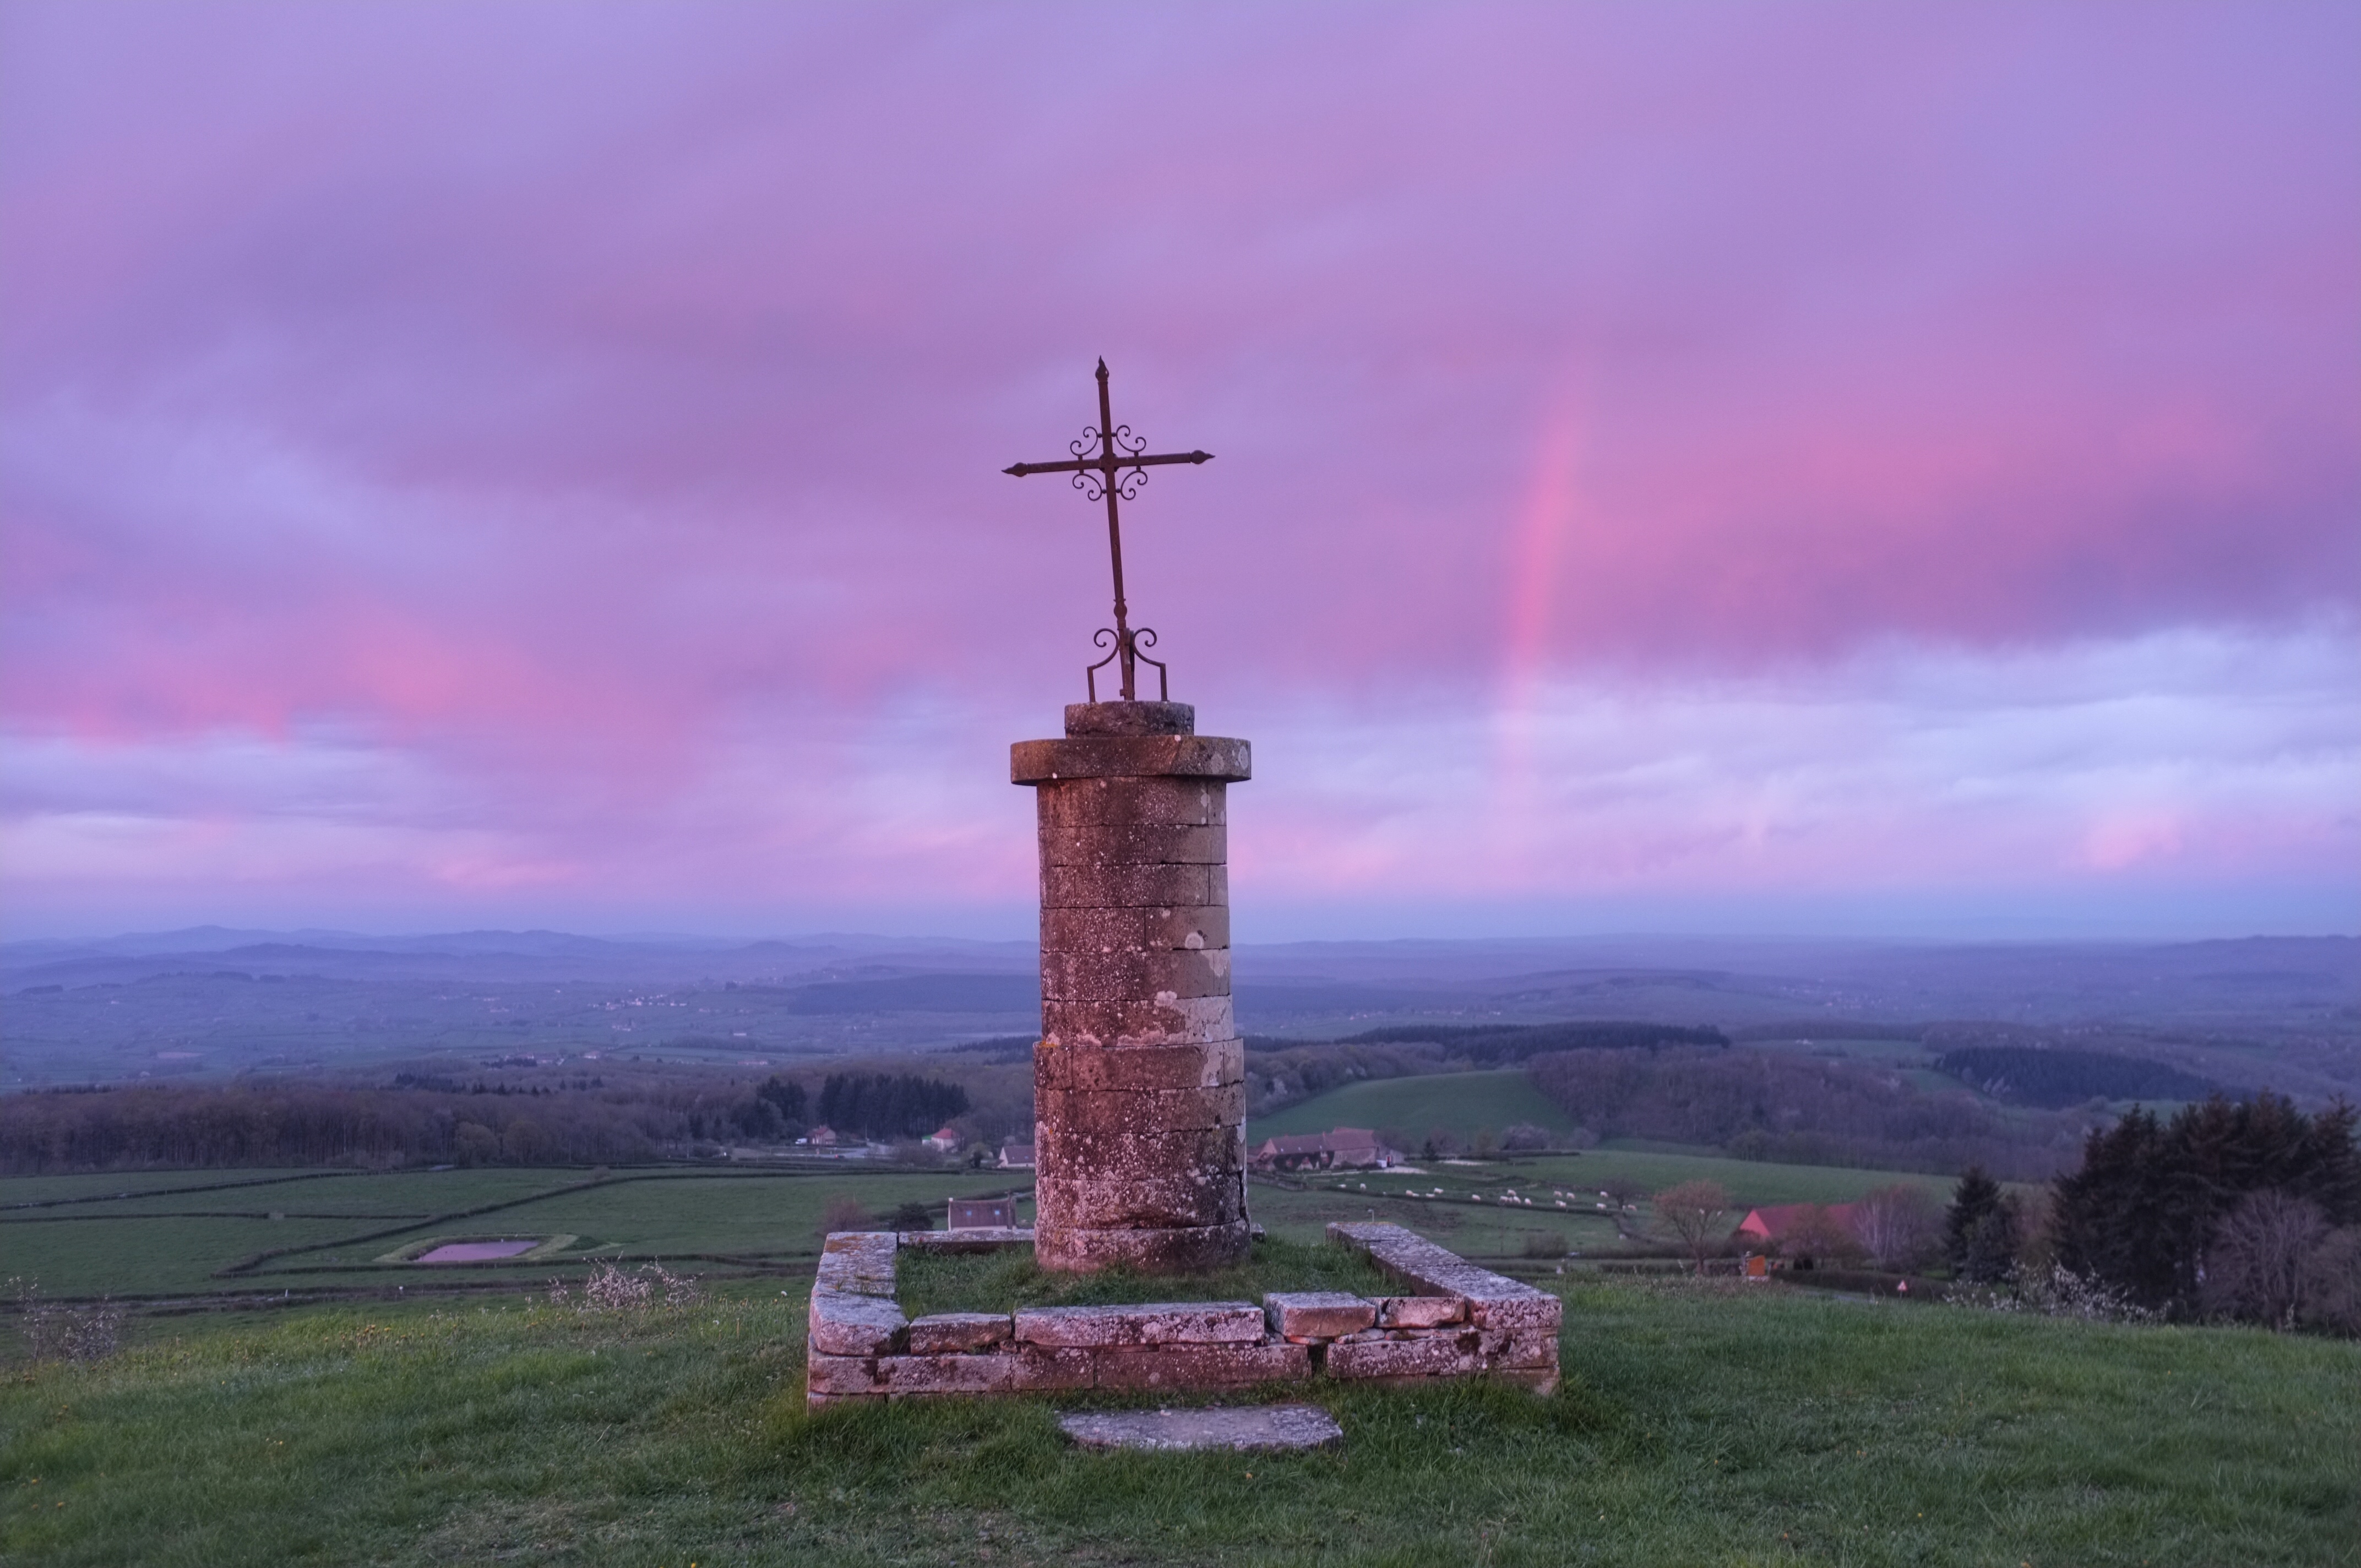
hill, windmill, wind, monument, dusk, tower, plain